Eli Ben-Dahan

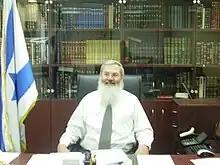
Eli Ben-Dahan

Eliyahu Michael "Eli" Ben-Dahan (born 11 February 1954) is an Israeli Orthodox rabbi and politician. He most recently served as a member of the Knesset for Ahi and Deputy Minister of Defense. In that position, he was responsible for "pre-military training academies, hesder program which combine military service and yeshiva study, military conversion programs, legislation between Israeli law and the military rule in Judea-Samaria, and to deal with public infrastructure in Judea-Samaria".